Stefan Savić

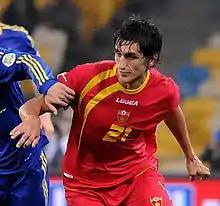
Savić playing against Ukraine in 2012

Having represented Montenegro at every youth level, Savić made his international debut for the senior team in a friendly match against Northern Ireland on 11 August 2010, replacing Milan Jovanović for the final 15 minutes at the Stadion Pod Goricom. On 10 August 2011, he scored twice in a 3–2 friendly loss to neighbours Albania at the Loro Boriçi Stadium in Shkodër.